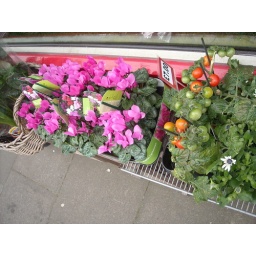
This unusual assortment of foliage was spotted outside a flower shop in Jesmond, a suburb of Newcastle